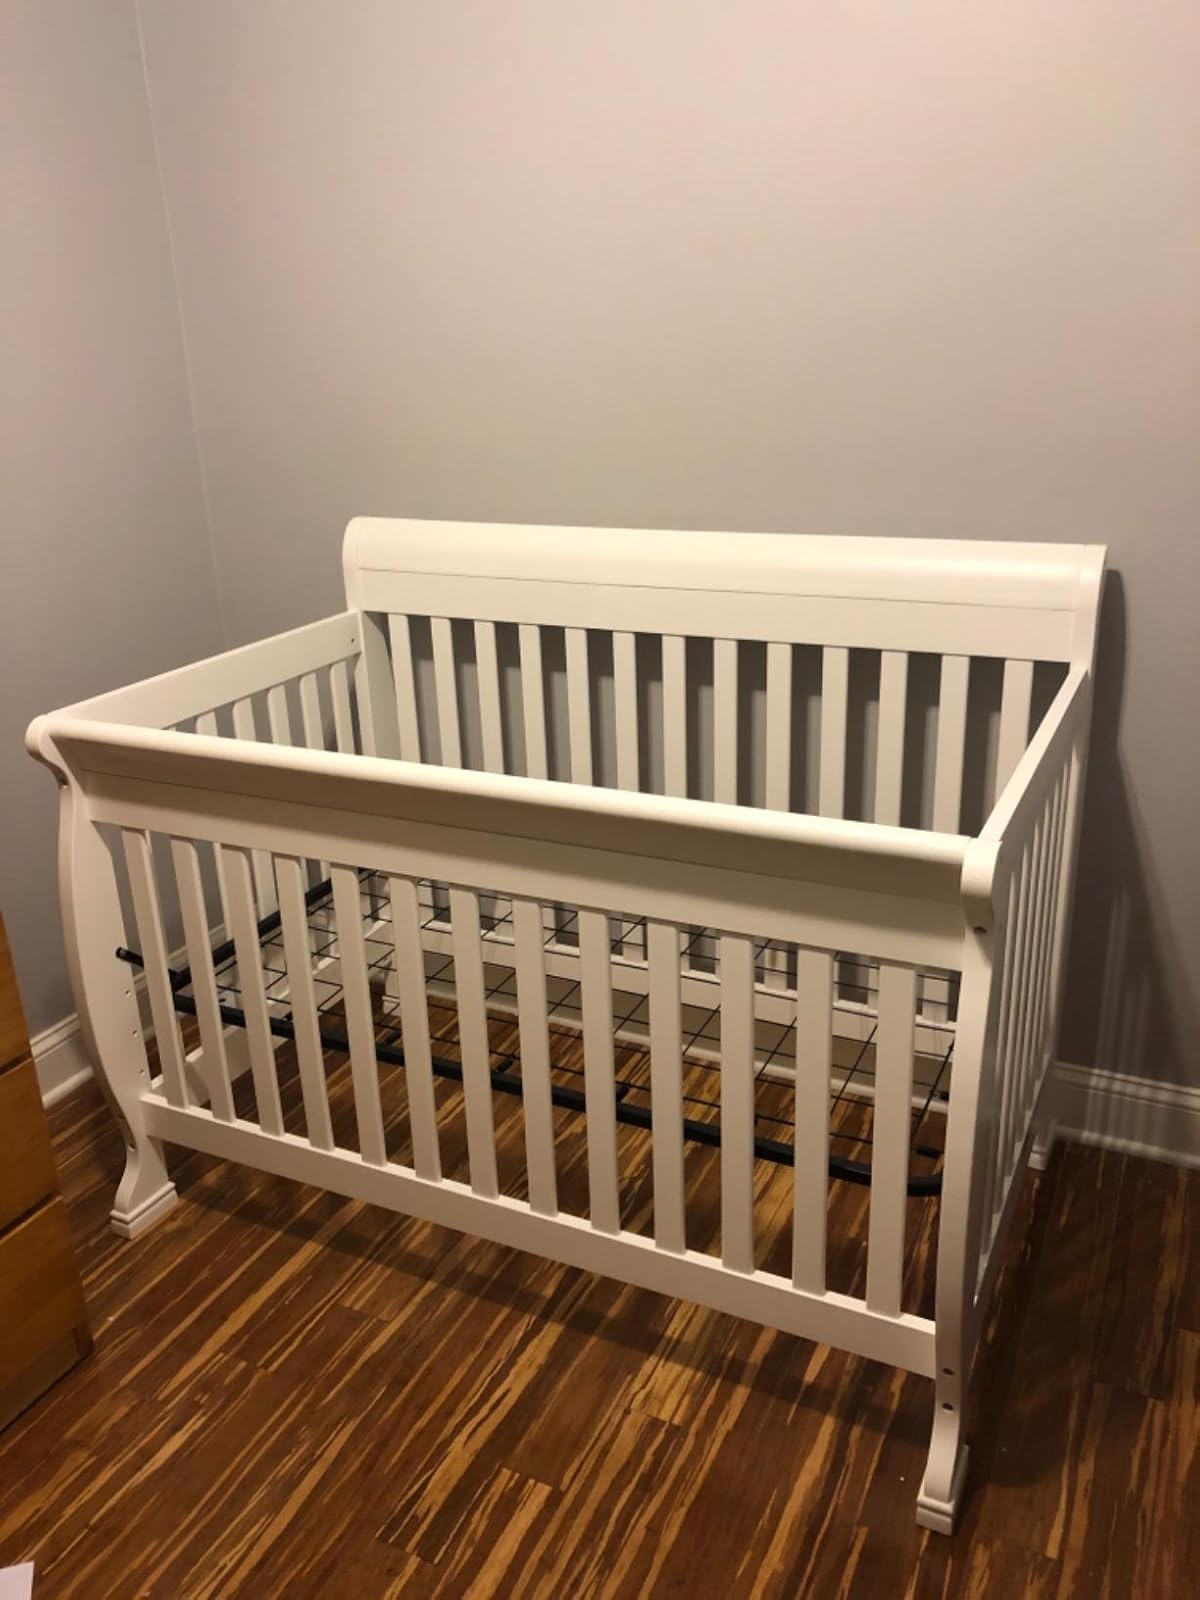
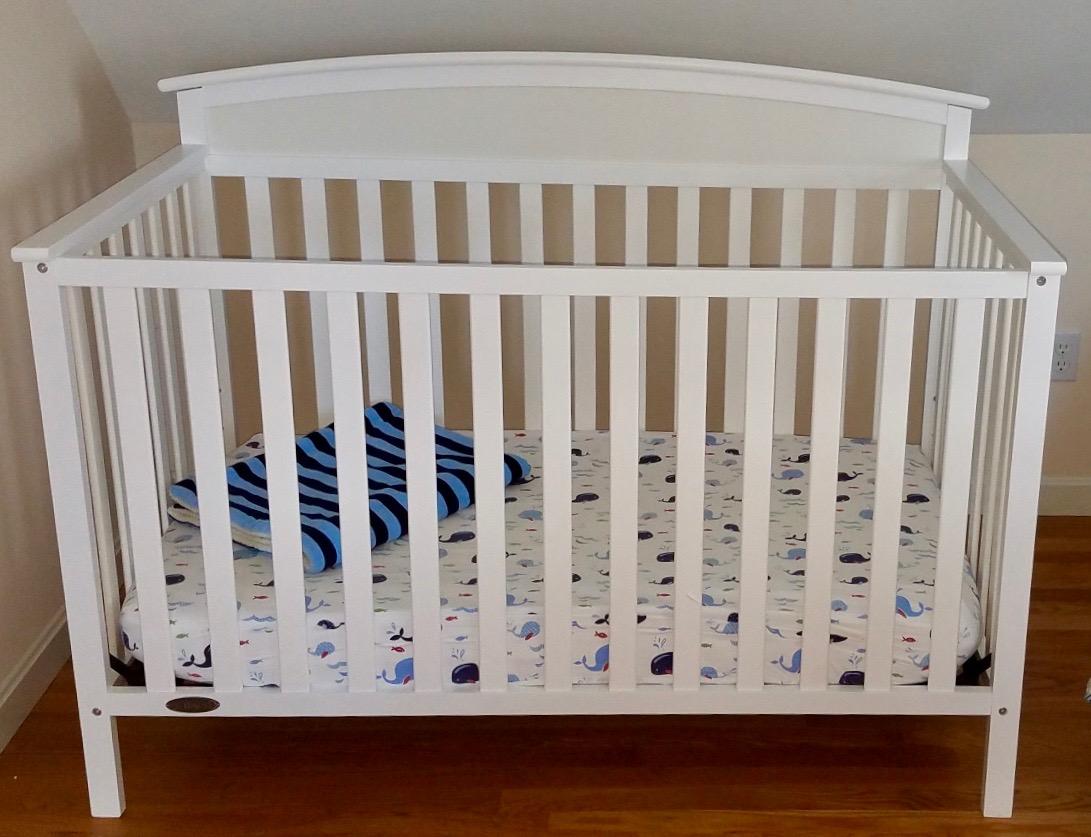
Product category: products_crib
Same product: no